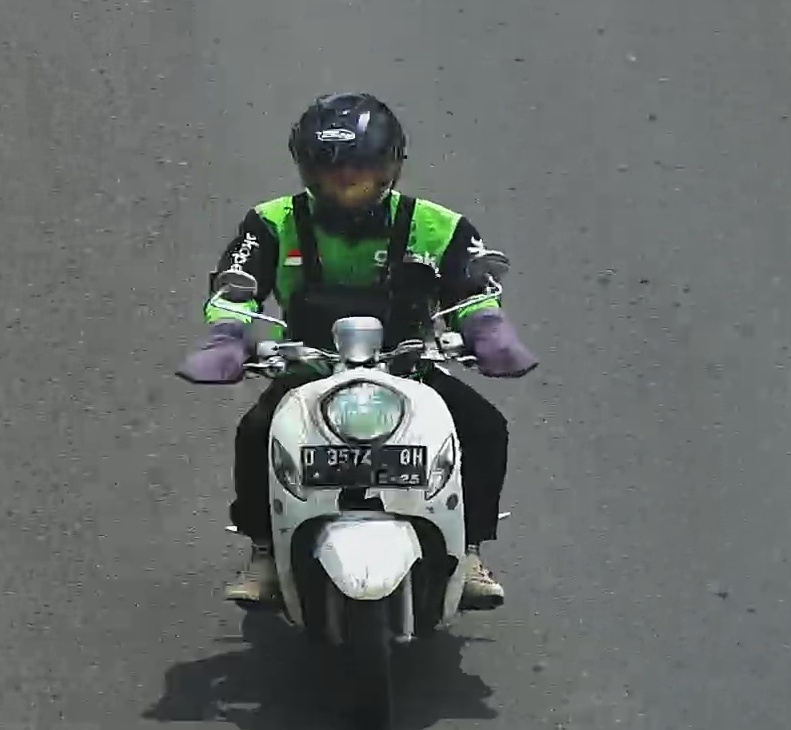
person-with-helmet: 1
person-without-helmet: 0